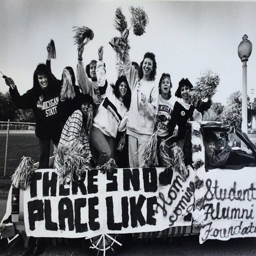
the cheers from the back